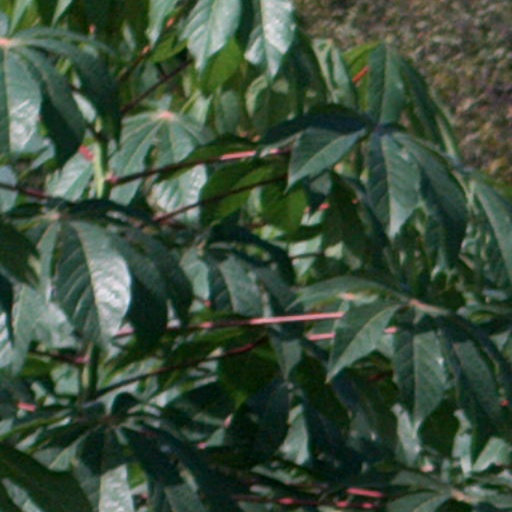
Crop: cassava